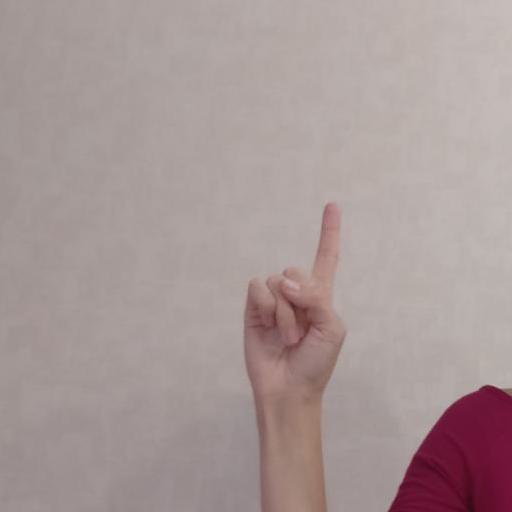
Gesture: one